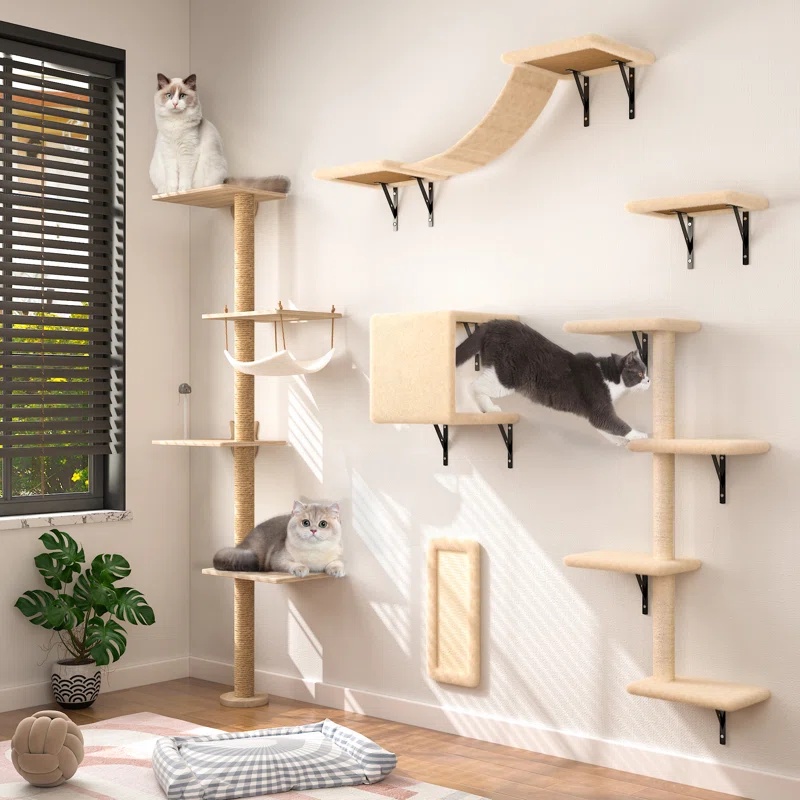
Damyanti Wall-Mounted Cat Tree Shelved 6 Pcs Climbing Center
Are you still worrying about limited space at home, too crowded to allow your kitty to climb as high as possible? Do not curb their natural instincts! Do not hestatite to choose our wall cat cave shelves bridge scratching post set! Wrapped with natural, durable sisal to excite your frisky feline. To create a cat playground, promoting exercise so they can jump, swoop, and climb. Above all, cats will love the ability to explore new heights.
Brand: Citypet
Category: Animals & Pet Supplies > Pet Supplies > Cat Supplies > Cat Furniture